Austro-Hungarian Armed Forces

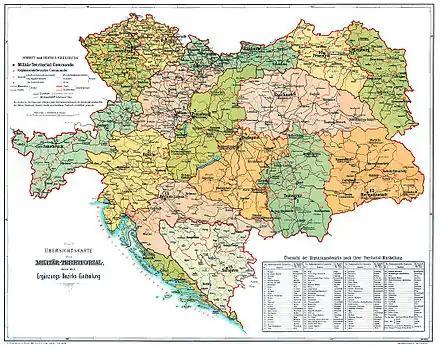
The Corps of Austria-Hungary in 1894 (in German)

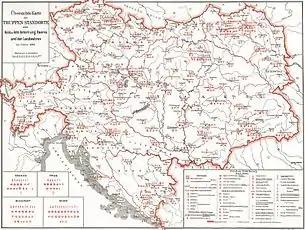
The 16 Military Districts of Austria-Hungary in 1898 (in German)

The Austro-Hungarian Armed Forces ( or "Wehrmacht") or Imperial and Royal Armed Forces were the military forces of Austria-Hungary. It comprised two main branches: The Army ("Landstreitkräfte") and the Navy ("Kriegsmarine"). Both of them organised their own aviation branches – the Army's Aviation Troops ("K.u.K. Luftfahrtruppen") and the Navy's Naval Aviation ("K.u.K. Seefliegerkorps"). The Army in turn consisted of its own three branches: The Common Army ("Gemeinsame Armee"), the Imperial-Royal Landwehr ("kaiserlich-königliche Landwehr") and the Royal Hungarian Honvéd ("königlich ungarische Landwehr").